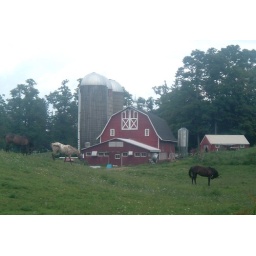
A great looking red barn on US 44, near Lithgow, N.Y.